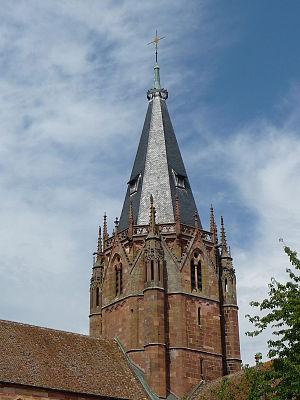
L'abbatiale Saint-Pierre-et-Saint-Paul de Wissembourg est fondée vers 660 par des nobles austrasiens sur une île de la Lauter. Une charte apocryphe attribue cette fondation au roi Dagobert.